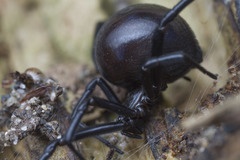
Species: Lactrodectus_hesperus